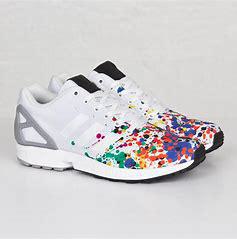
Brand: Adidas
Model: ZX Flux